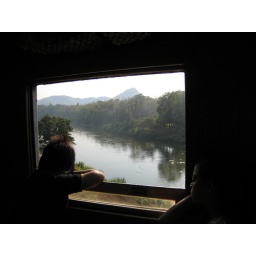
A photo taken through the window of the train approaching Kanchanaburi in Thailand while two children enjoy the view of the river.